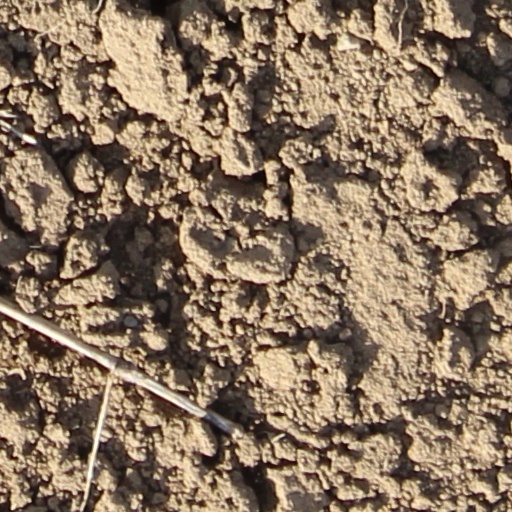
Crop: wheat